Club Alianza Lima

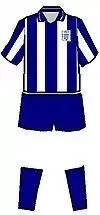
Alianza Lima's traditional uniform. The number of stripes the jersey carries has changed over the years.

The team's home colours consists of a shirt with navy blue and white vertical stripes, navy blue shorts and navy blue socks. Its away colours are not commonly used nor well established, playing sometimes in blue, white or green.